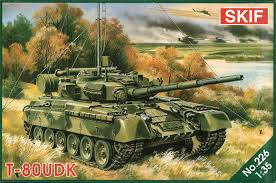
Label: T-80